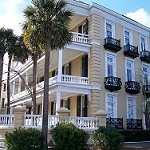
Scene: Outdoor